The Warrens of Virginia (1915 film)

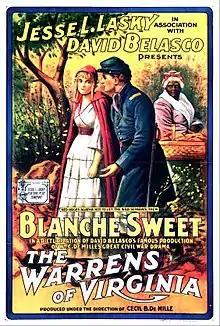
Film poster

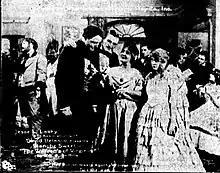
Scene from the film.

The Warrens of Virginia is a 1915 American drama film directed by Cecil B. DeMille. Prints of the film survive at the George Eastman House Motion Picture Collection.